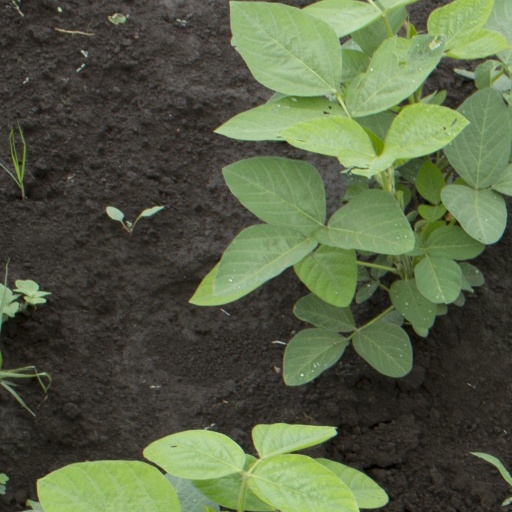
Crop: soybean